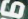
Number: 6